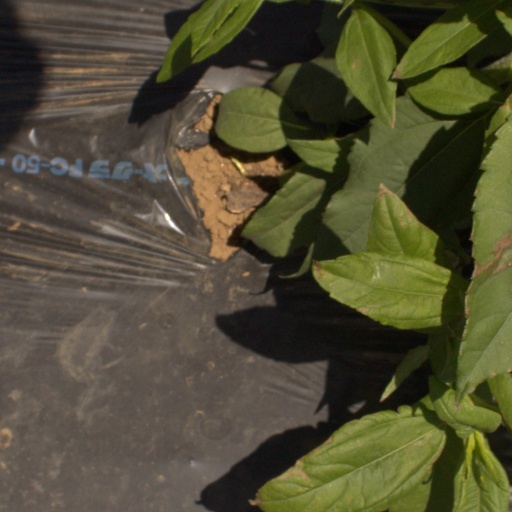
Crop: Jerusalem artichoke